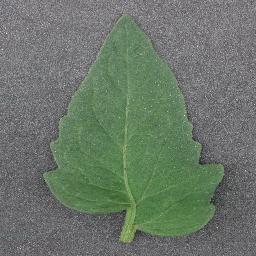
Label: Tomato___healthy